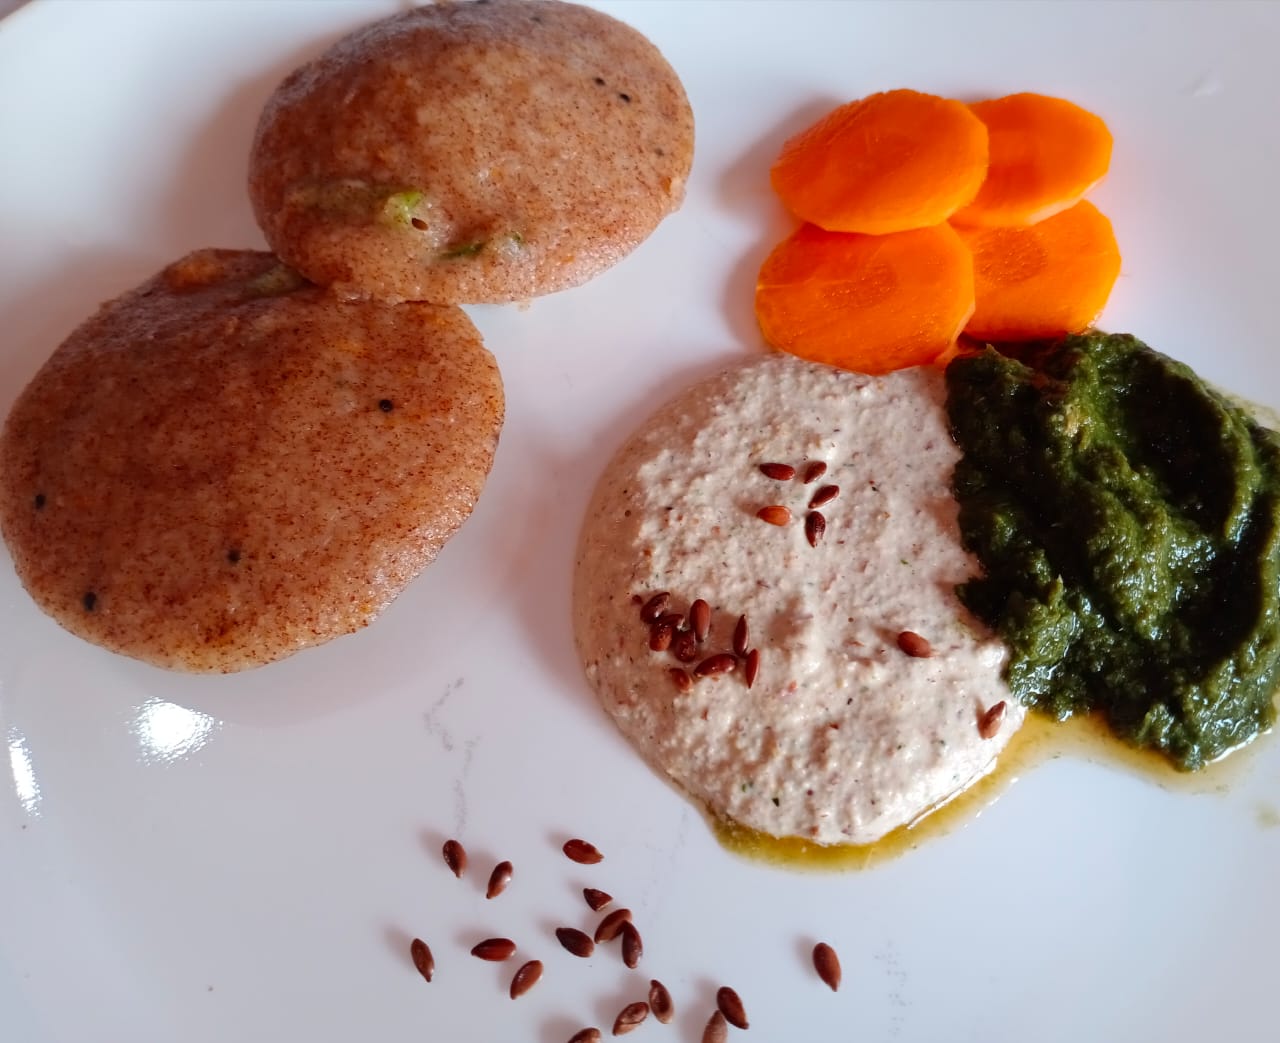
Dish: idli